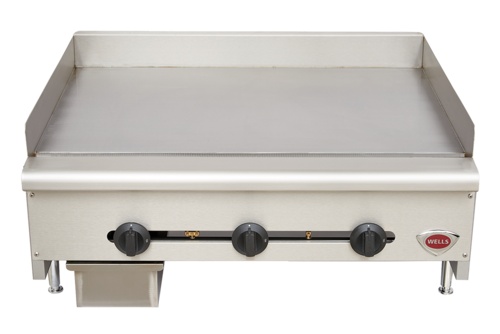
Wells HDG-2430G 24" Gas Griddle w/ Manual Controls
Product Features 24" gas griddle for countertop use 24" W x 23-9/16" D cooking surface with a 3/4" griddle plate (3) manual controls for precise heat management Stainless steel housing and grease drawer for durability Includes splashguard for cleaner operation 4" steel legs for stability Total power output of 60,000 BTU Certified by NSF and cULus Ships with LP conversion kit
Brand: Wells
Category: Home & Garden > Kitchen & Dining > Kitchen Appliances > Gas Griddles